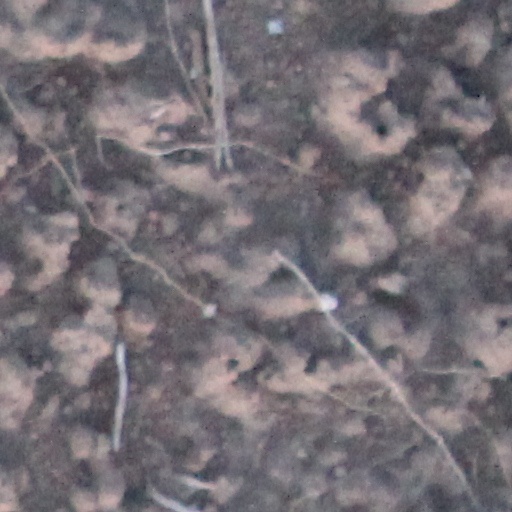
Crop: wheat